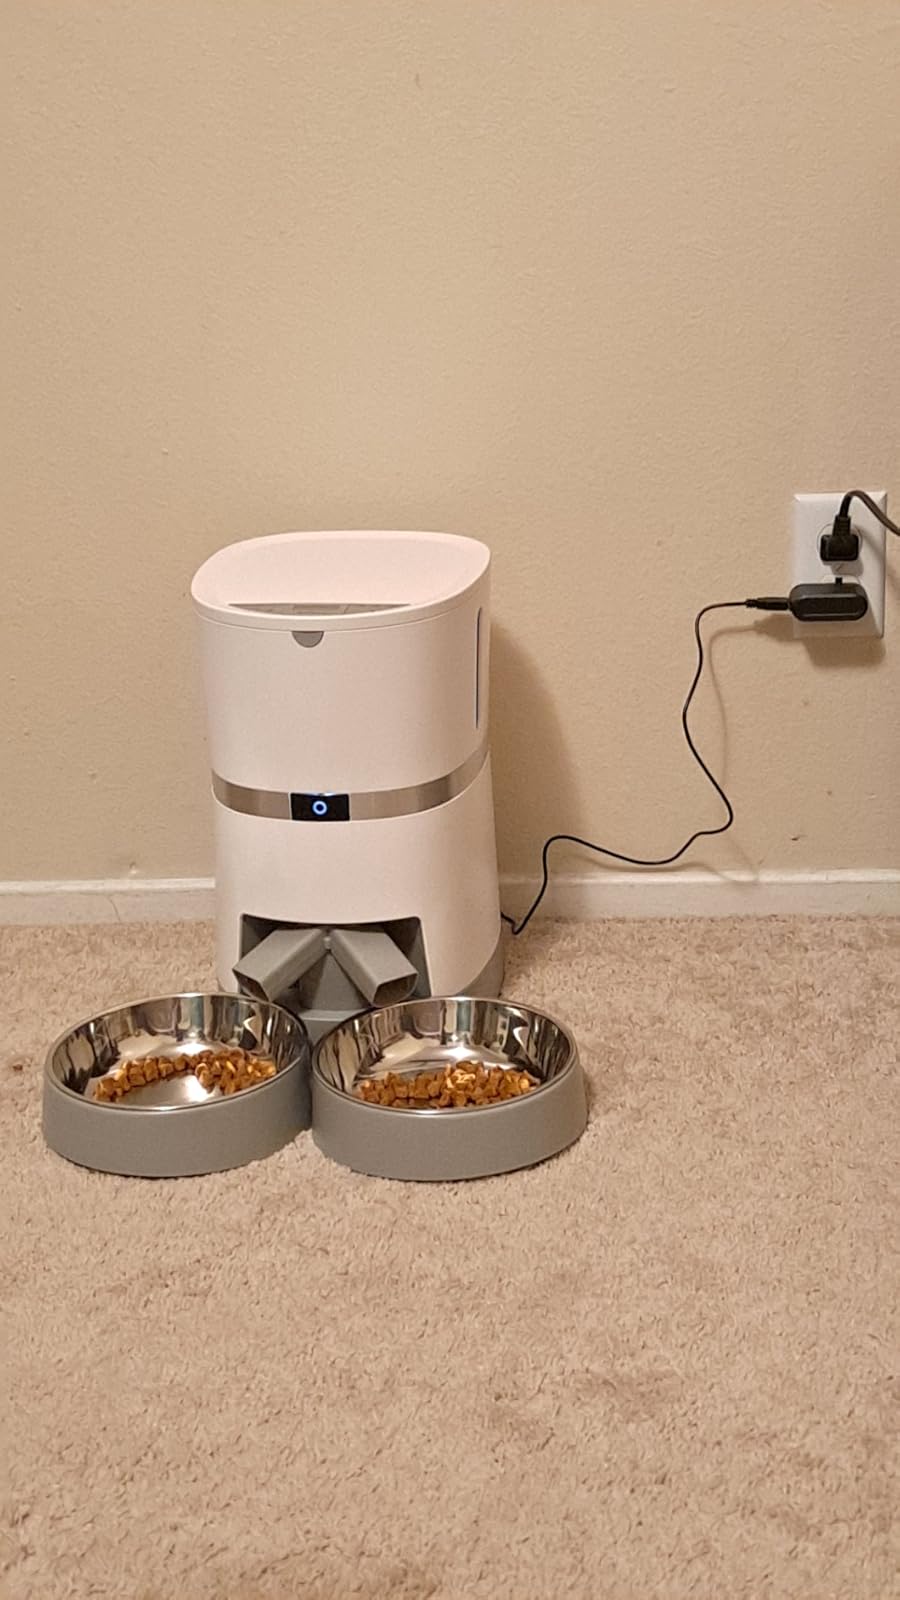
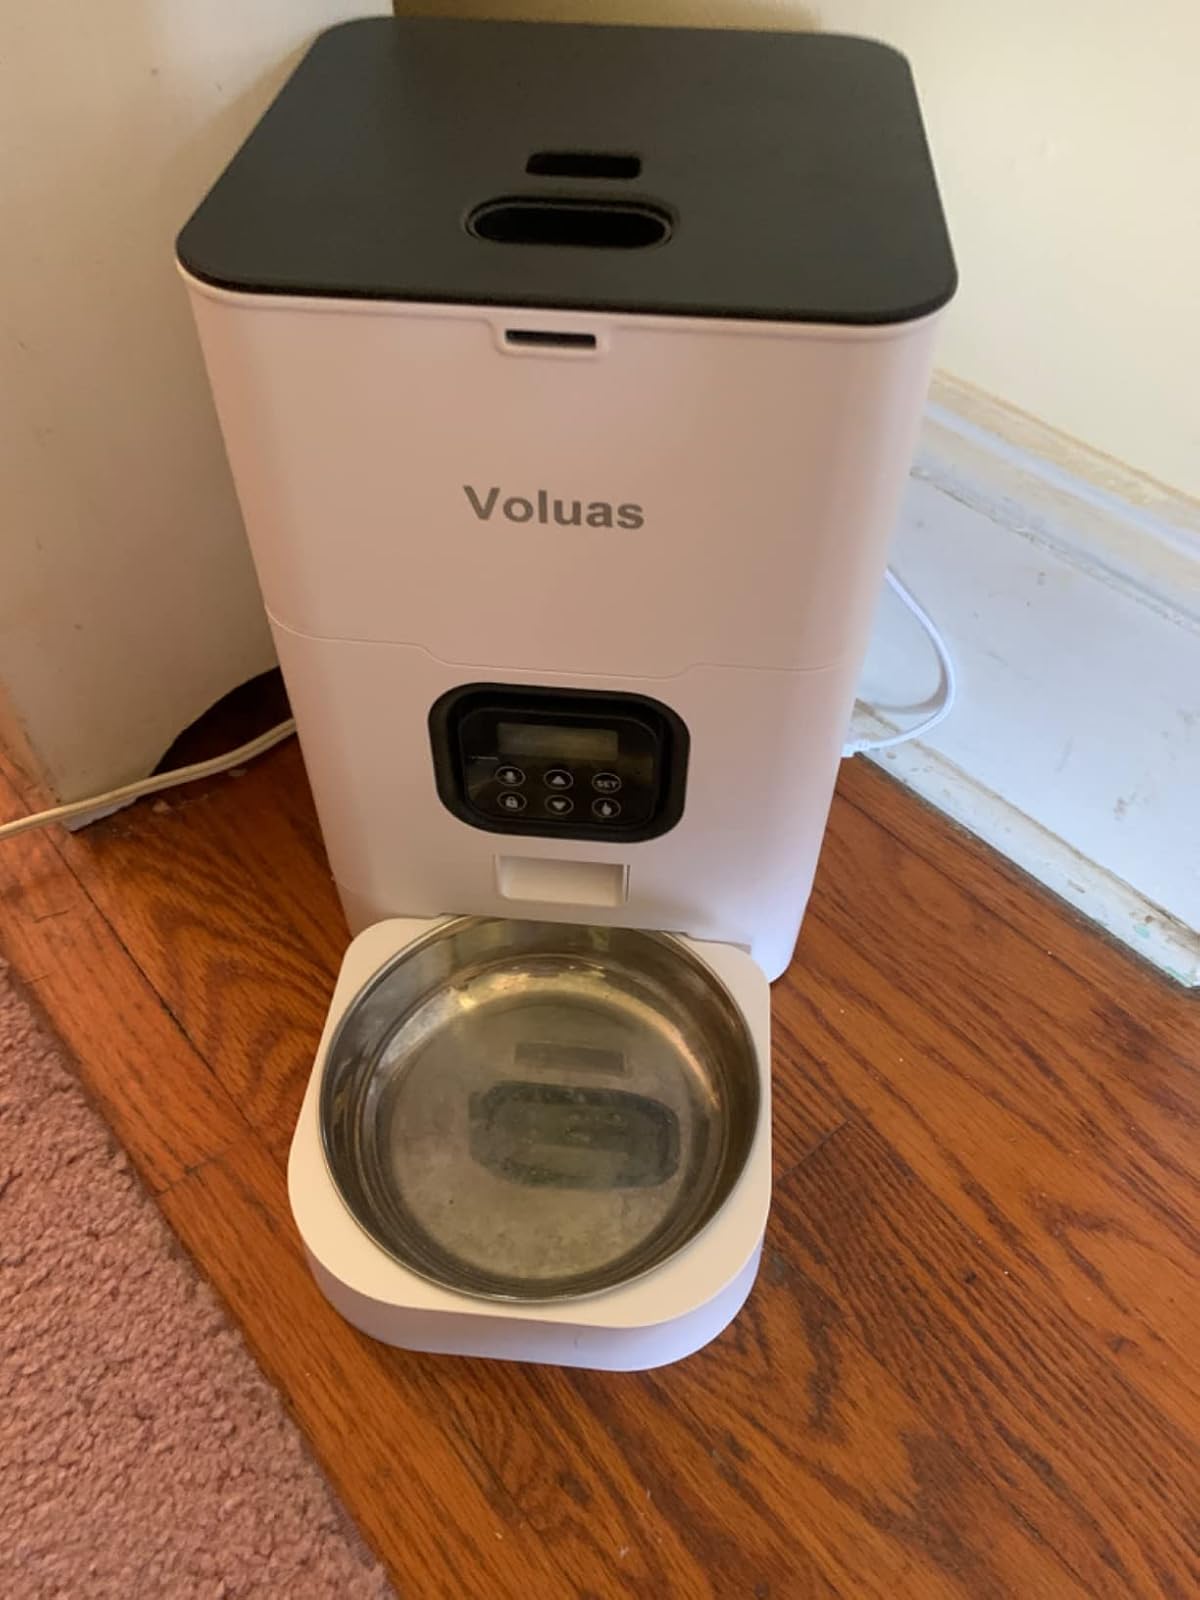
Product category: items_feeder
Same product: no